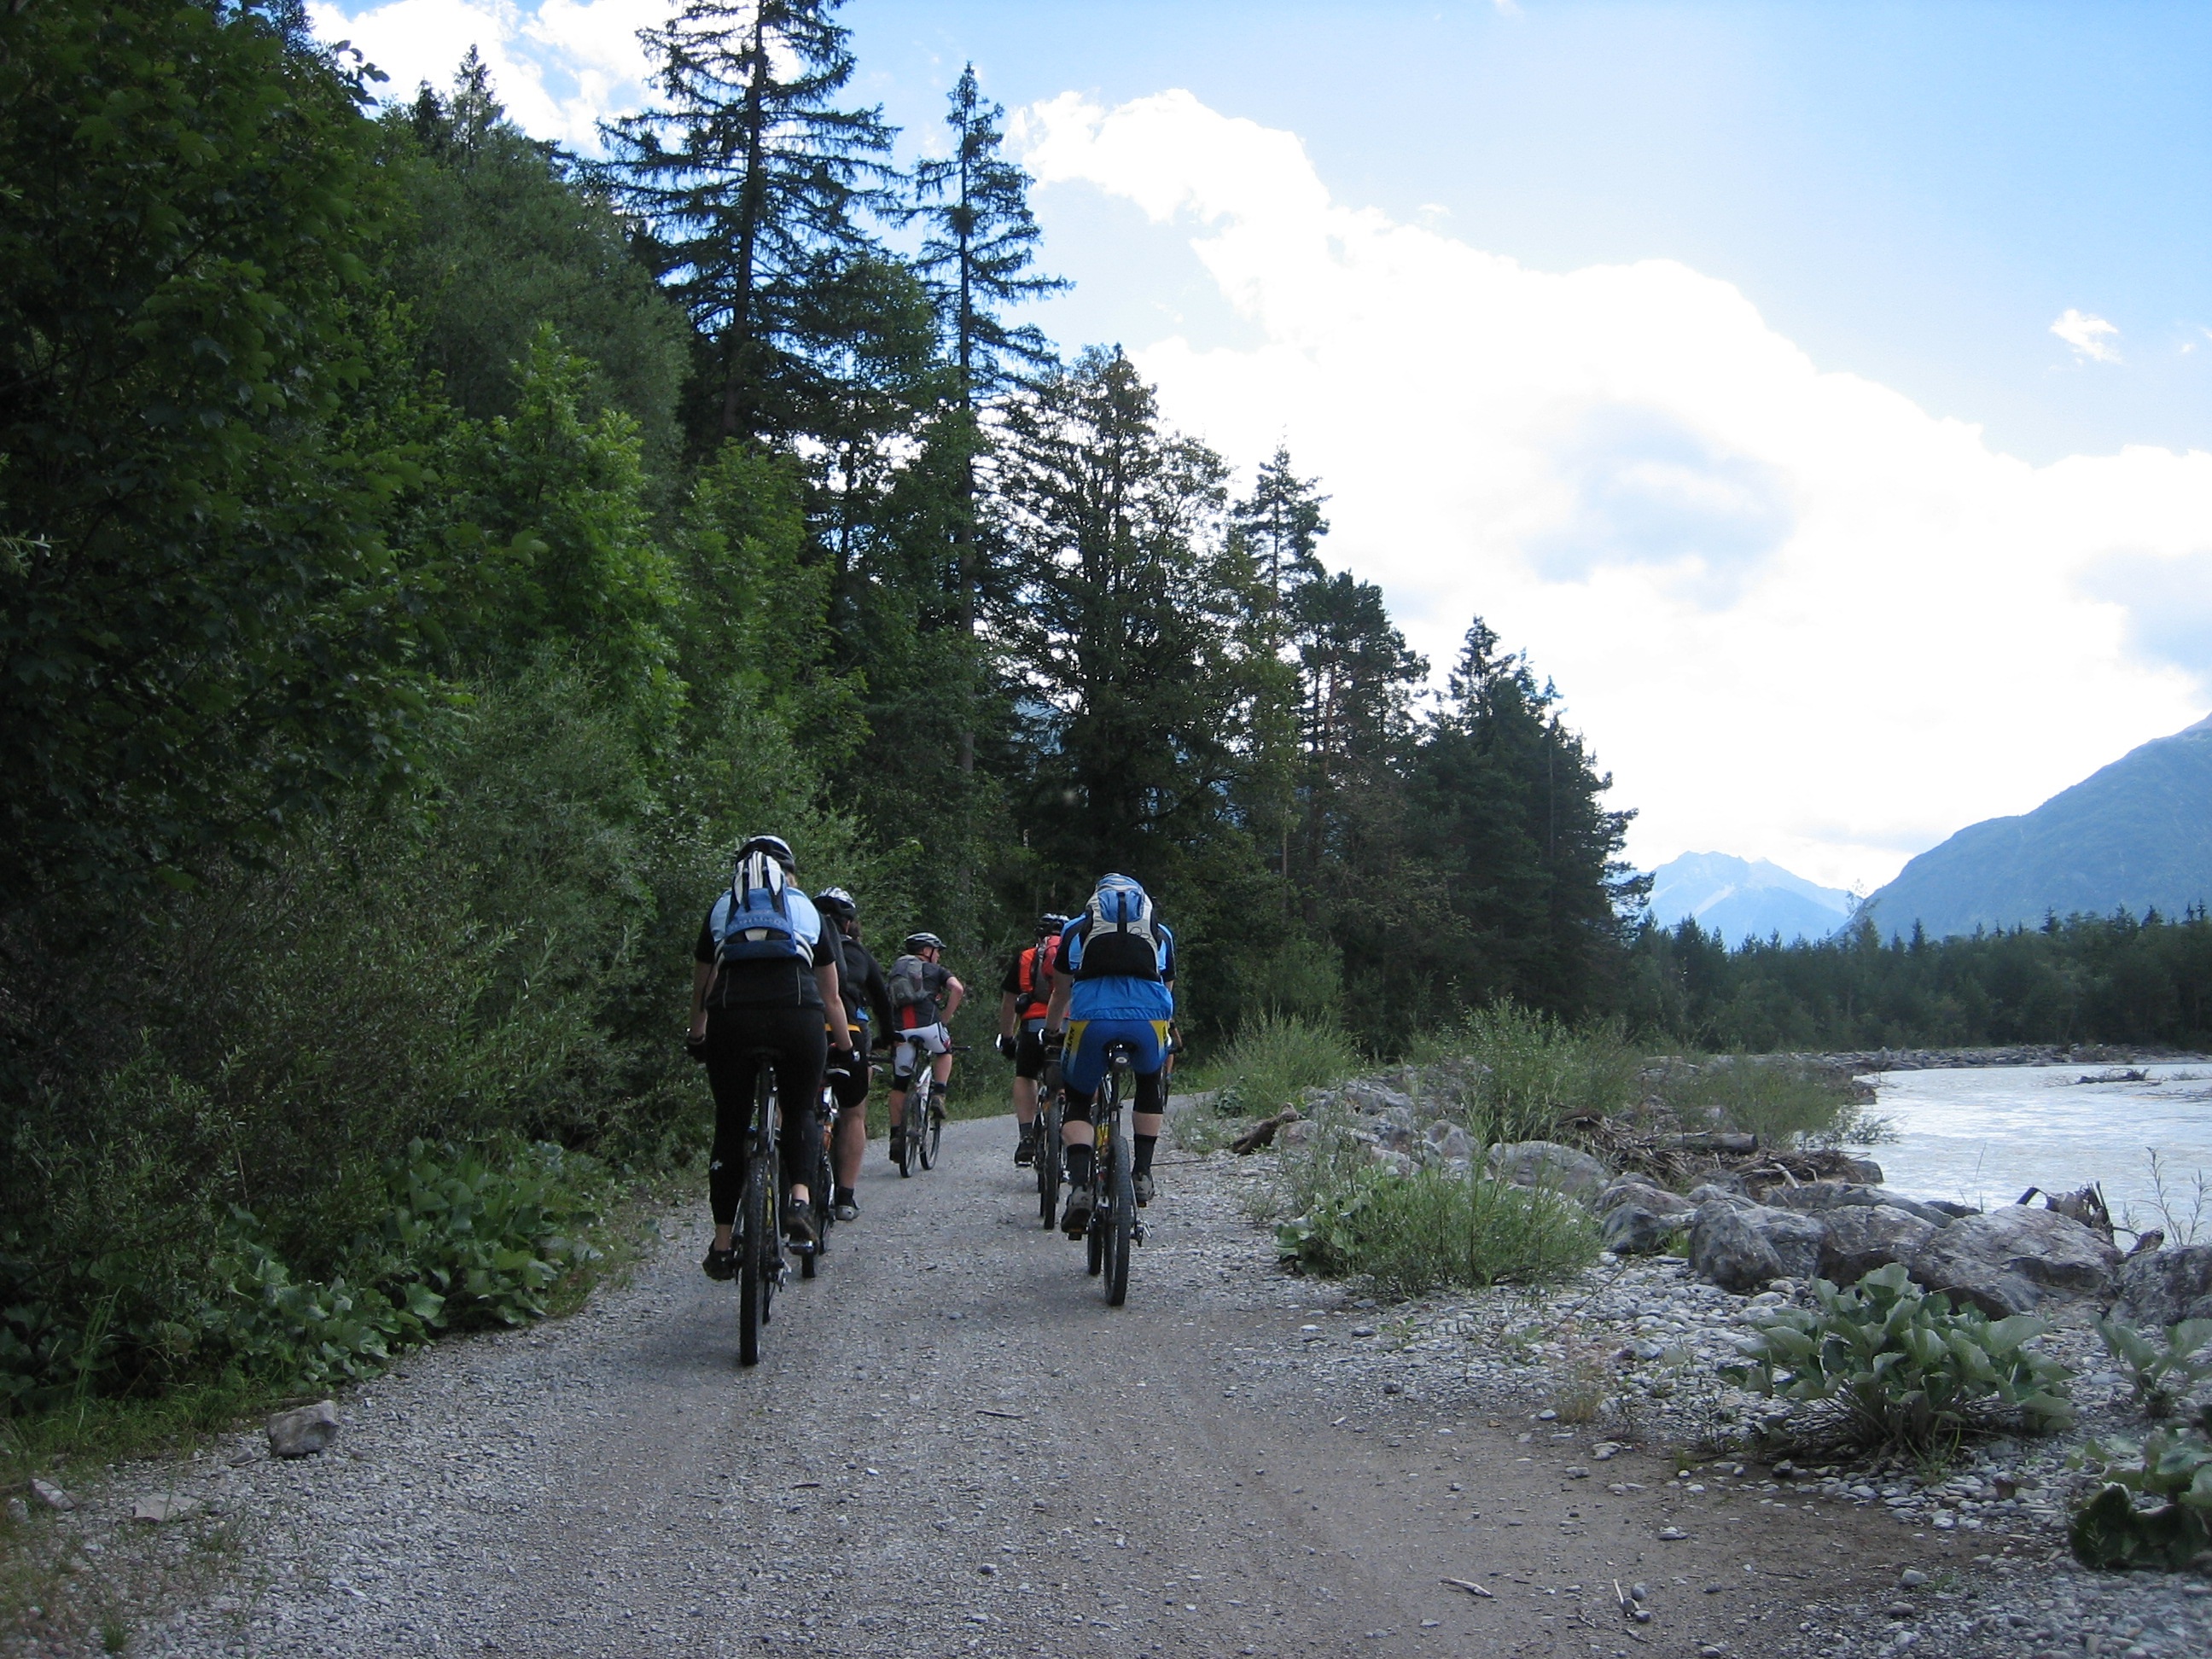
walking, mountain, trail, sport, adventure, bicycle, bike, mountain range, vehicle, ridge, sports equipment, mountain bike, cycling, sports, away, mountain biking, mountain pass, transalp, outdoor recreation, mountainous landforms, cycle sport